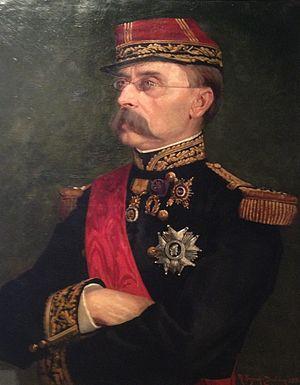
Le général Louis Faidherbe (1818-1889).
Les premiers Européens qui s'installent en Côte d'Ivoire sont les Français.